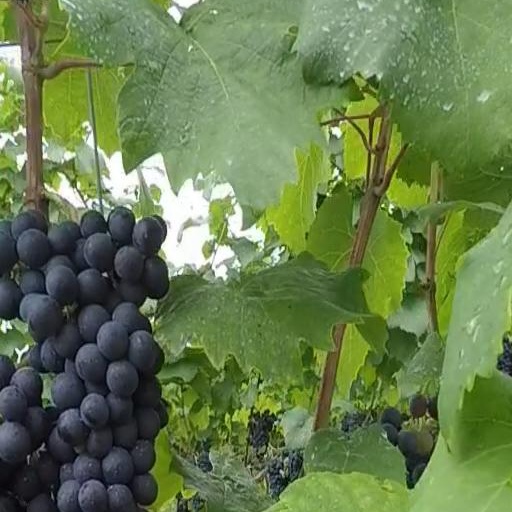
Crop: grape